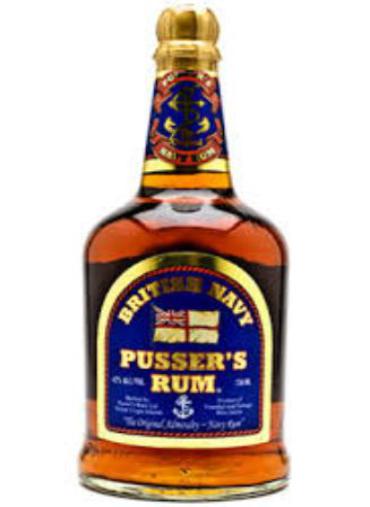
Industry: Food